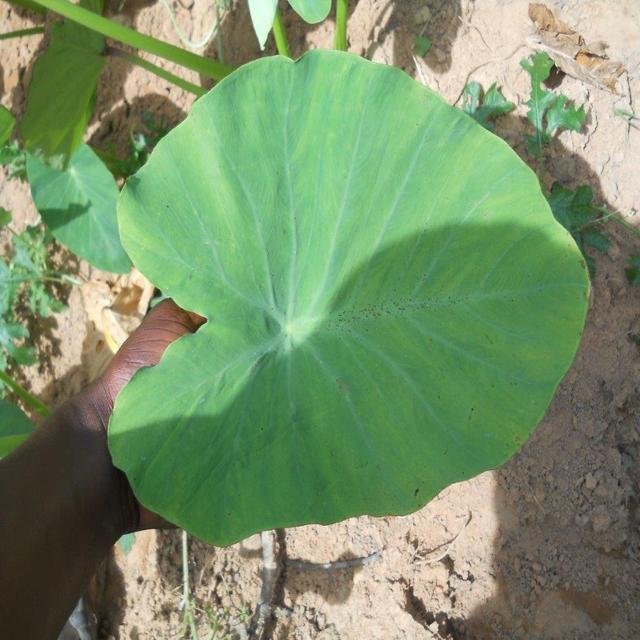
Label: Healthy